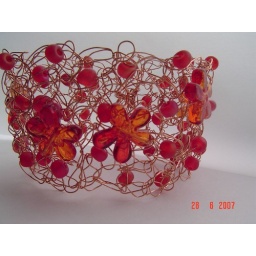
in copper with glass beads and acrylic flowers